Bowling Green Offices Building

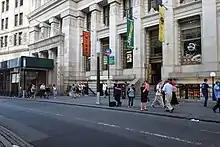
Subway restaurant and bus stop outside the Bowling Green Offices

The Bowling Green Offices Building's previous tenants have included bankers, lawyers, utility companies, engineers, naval architects, and ship companies. As originally built, it included 512 offices. These were used by several companies involved in the steamship and shipping industries, such as steamship lines, shipbuilders, ship suppliers, and freight forwarders. The steamship companies included the White Star Line, which owned the ; the American Line; and the American Scantic Line. Additionally, the Shipping and Industrial Sound Money Association of the Port of New York opened offices in the building in 1900, and the Erie Railroad also had offices in the building in the early 20th century. Other tenants included the United States Department of the Navy's Supervisor of Shipbuilding, as well as the Merchant Marine Committee of the Whole.